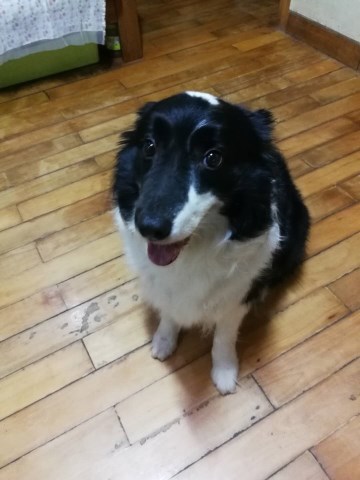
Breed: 2594-n000109-Border_collie